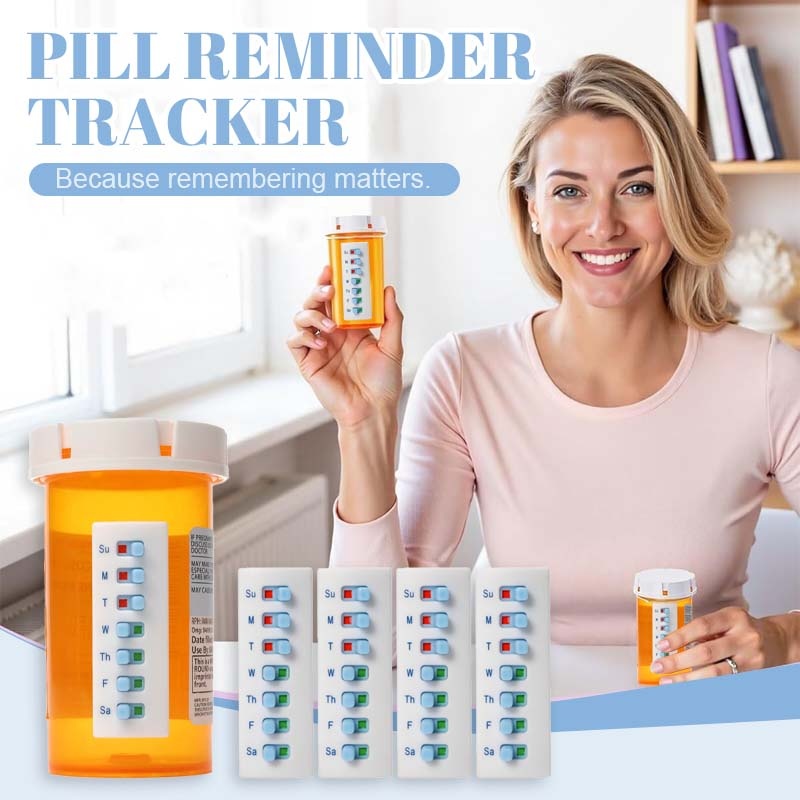
Pill Reminder Tracker
Because remembering matters. Life moves fast—dates, daily tasks, and responsibilities fill every day. But your health shouldn't be neglected. This medication reminder tracker makes it simple: a clever little sticker helps you stick to your daily medication or vitamins. Just stick it on to make sure you take your medicine on time. 🌟 Features That Keep You Organized 💊 Stick It Anywhere You Need Attach it to any pill bottle, vitamin jar, or supplement container — the flexible design fits perfectly and stays put, no matter the shape or size. 🗓️ Simple & Effective Date Tracking Keep a clear record of your medication schedule. Mark each day as you go — so you’ll never ask yourself, “Did I take it today?” again. 💧 Durable and Smudge-Proof Designed to resist moisture and daily handling, the tracker stays clean and readable even in the bathroom or travel bag. 🚀 Compact, Clean, and Reusable Minimalist in design yet incredibly practical — it blends in with your bottles while keeping your health routine effortlessly on point. A small reminder that makes a big difference. Whether it’s vitamins, prescriptions, or supplements, this simple tracker turns daily care into a smooth, confident habit. Because sometimes, the easiest solutions are the ones that keep you healthiest. 💚 🎁 Package Includes 1 x Pill Reminder Tracker ❗ Notes Due to manual measurements, please allow slight measurement deviations. Due to the different display and lighting effects, the actual color of the item may be slightly different from the color displayed on the picture. OUR GUARANTEE: We believe we have some of the most innovative products in the world, and we want to make sure we back that up with a risk-free 30-day guarantee. If for any reason you do not have a positive experience, we will make every effort to ensure that you are satisfied with your purchase. We want you to rest assured that there is absolutely zero risk in buying and trying out products. If you don't like it and don't feel bad, we'll do it right. We email support. If you need help, please contact us.
Brand: lovelifeC
Category: Health & Beauty > Health Care > Pillboxes